Vík í Mýrdal

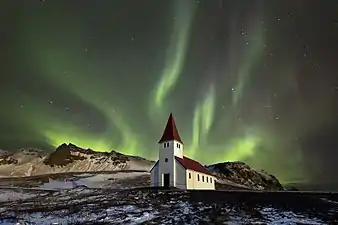
A composite image of Víkurkirkja church at Vík on a clear night with aurora lit sky (taken from another image).

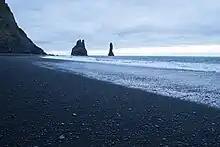
The cliffs by Vík, Iceland.

Contemporary legends tell the story of a husband who found his wife taken by the two trolls, and frozen at night. The husband made the two trolls swear to never kill anyone ever again. His wife was the love of his life, whose free spirit he was unable to provide a home for. She found her fate out among the trolls, rocks, and sea at Reynisfjara.